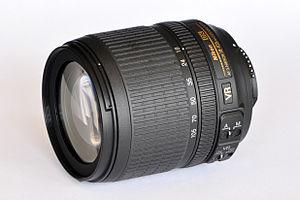
Un objectif AF-S DX Nikkor 18-105mm f/3.5-5.6G ED VR de la société Nikon.